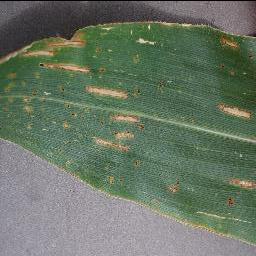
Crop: corn
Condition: (maize)_cercospora_spot_gray_spot